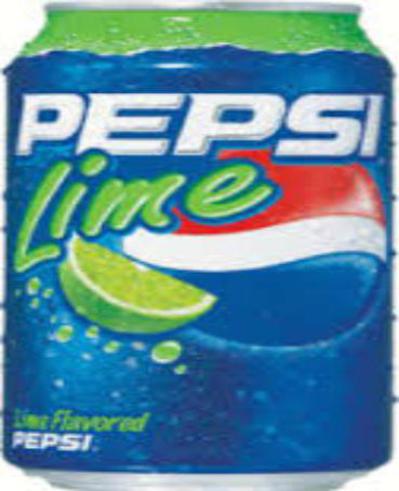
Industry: Food